Okpara River

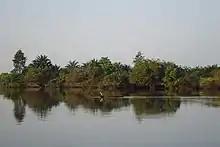
The waters of the Okpara River in Benin

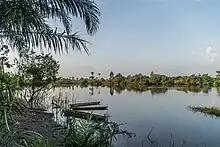
Okpara River

The Okpara River is a river of Benin. Originating in Borgou Department, it flows south and becomes the border between Nigeria and Benin before re-entering Benin and flowing into the Ouémé River, which ultimately drains into the Atlantic Ocean. Several villages along the river are disputed between Benin and Nigeria.